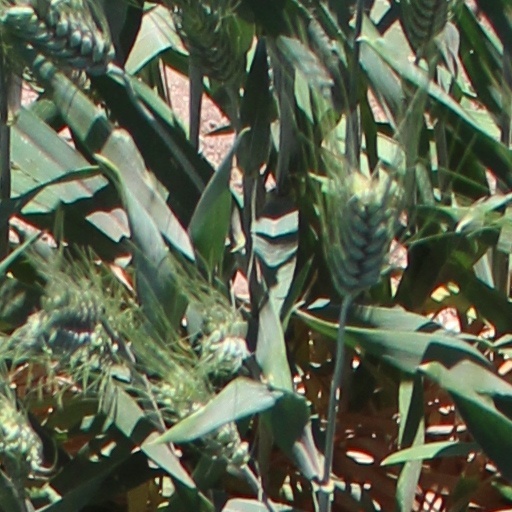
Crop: wheat